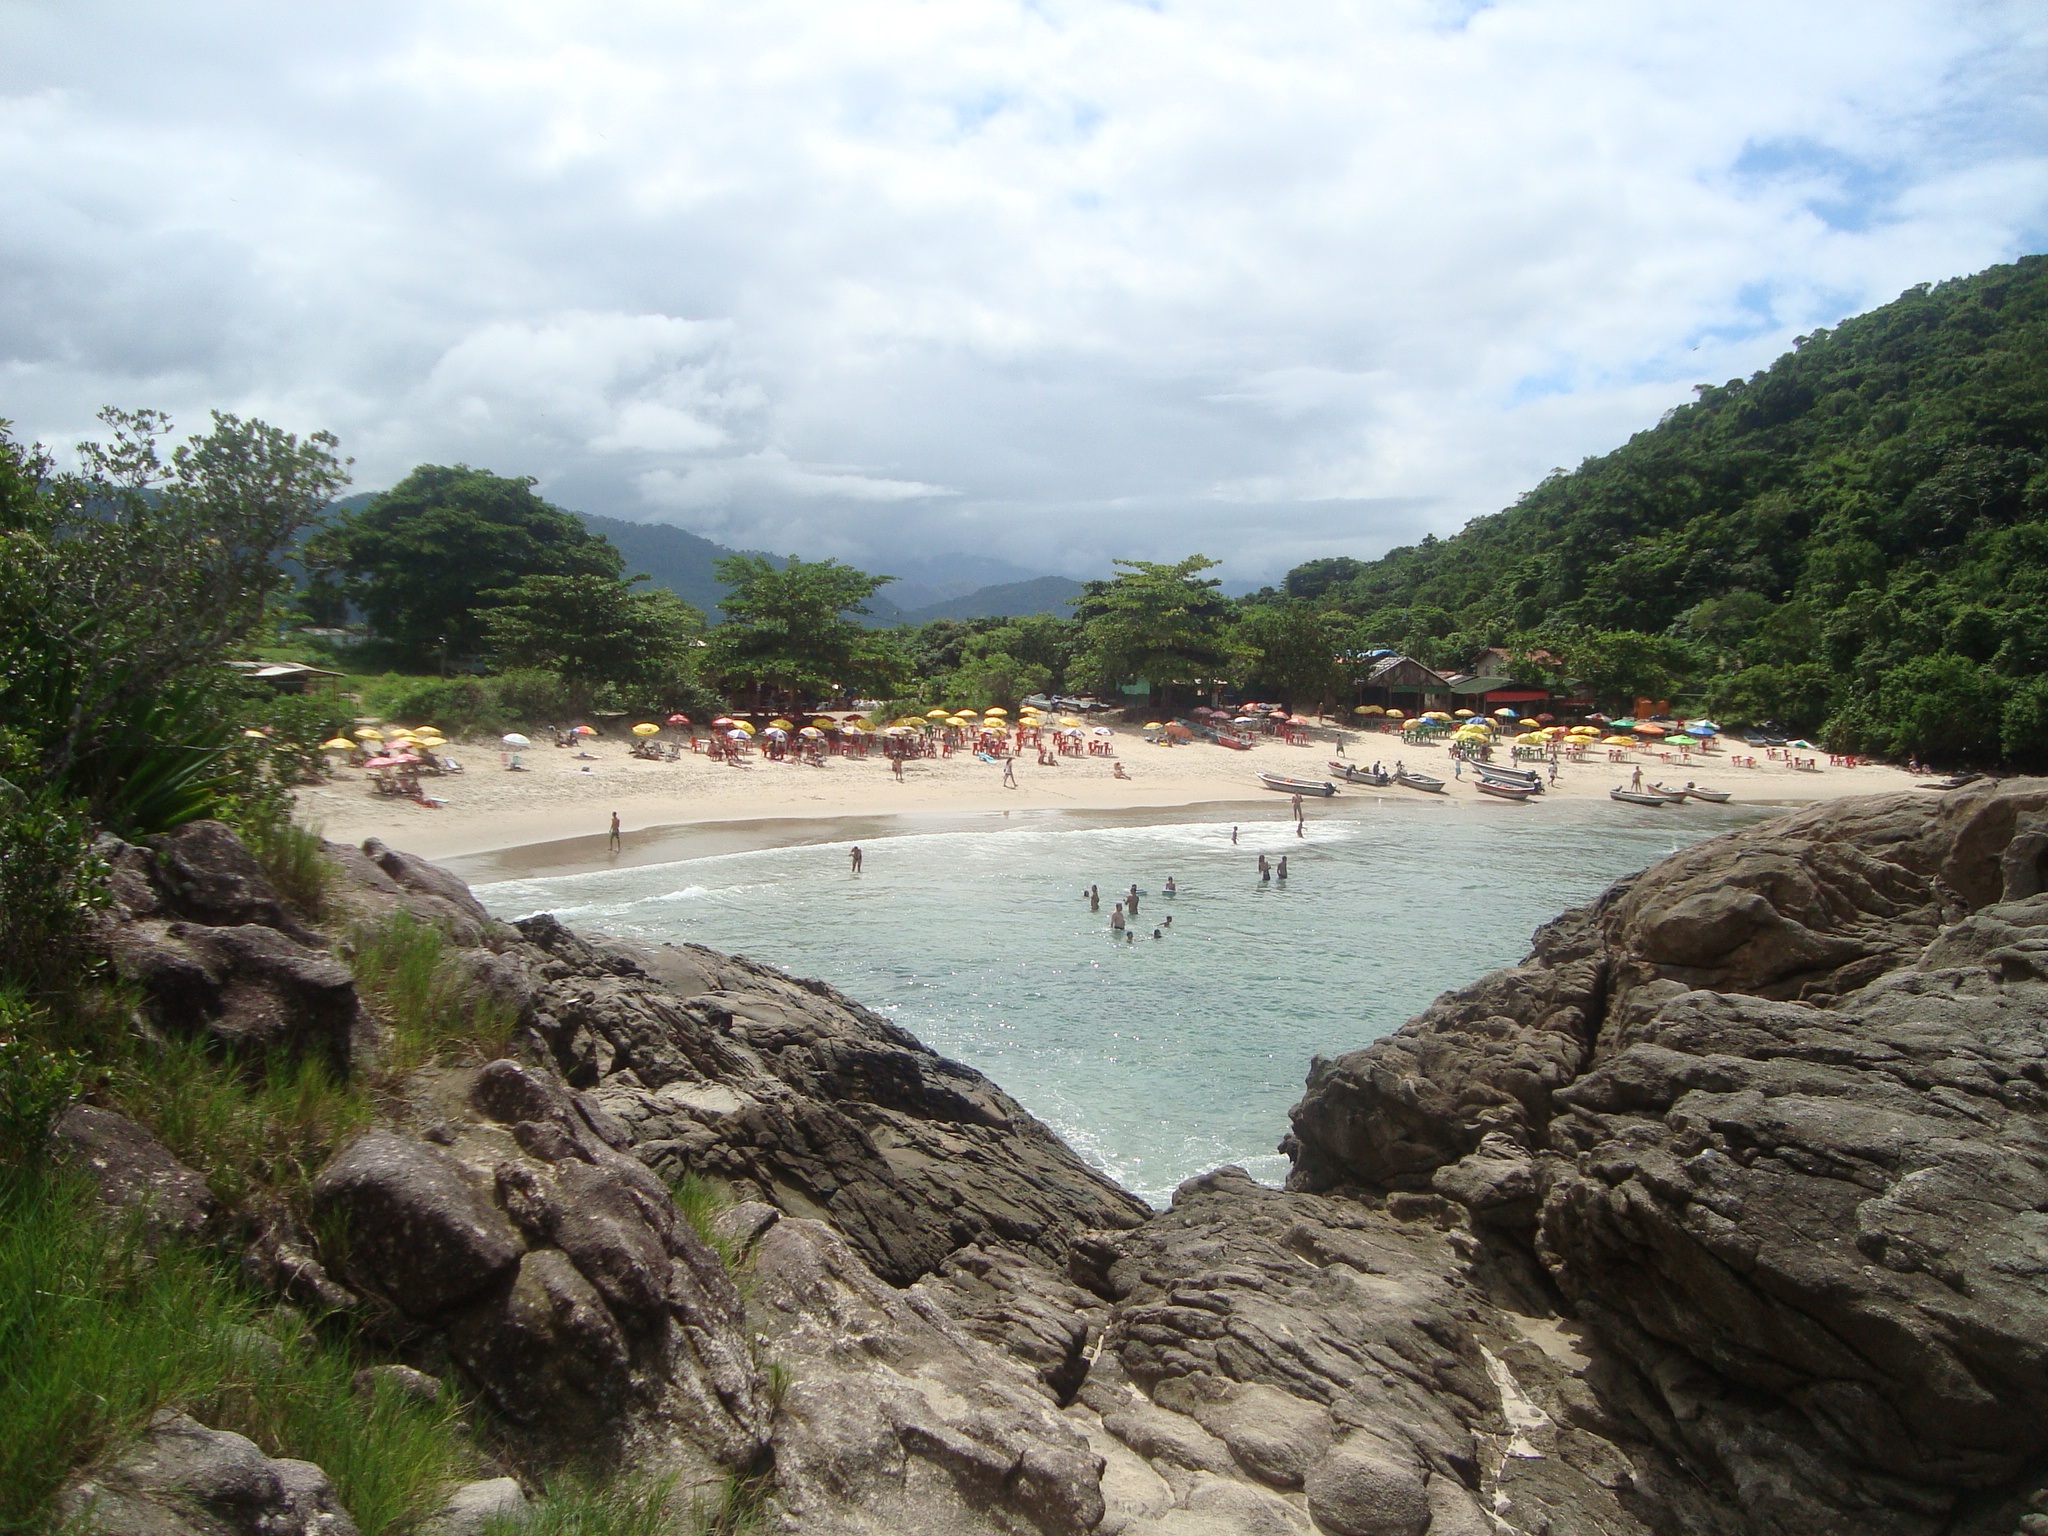
beach, sea, coast, shore, vacation, cove, bay, terrain, body of water, trinity, paraty, praia do meio